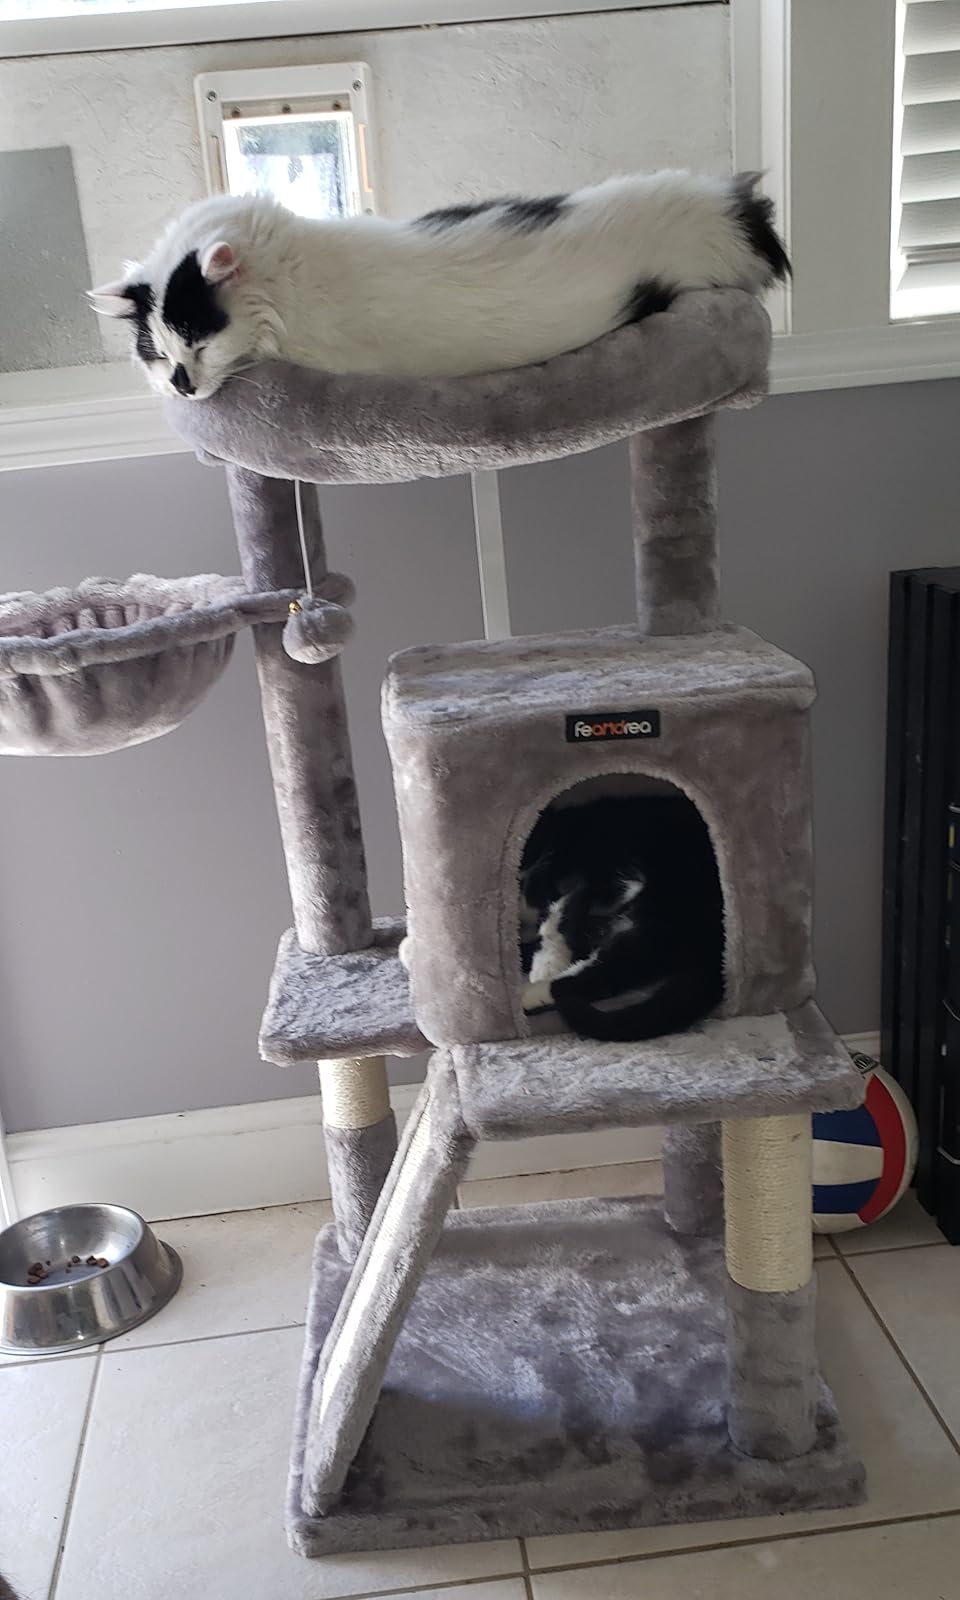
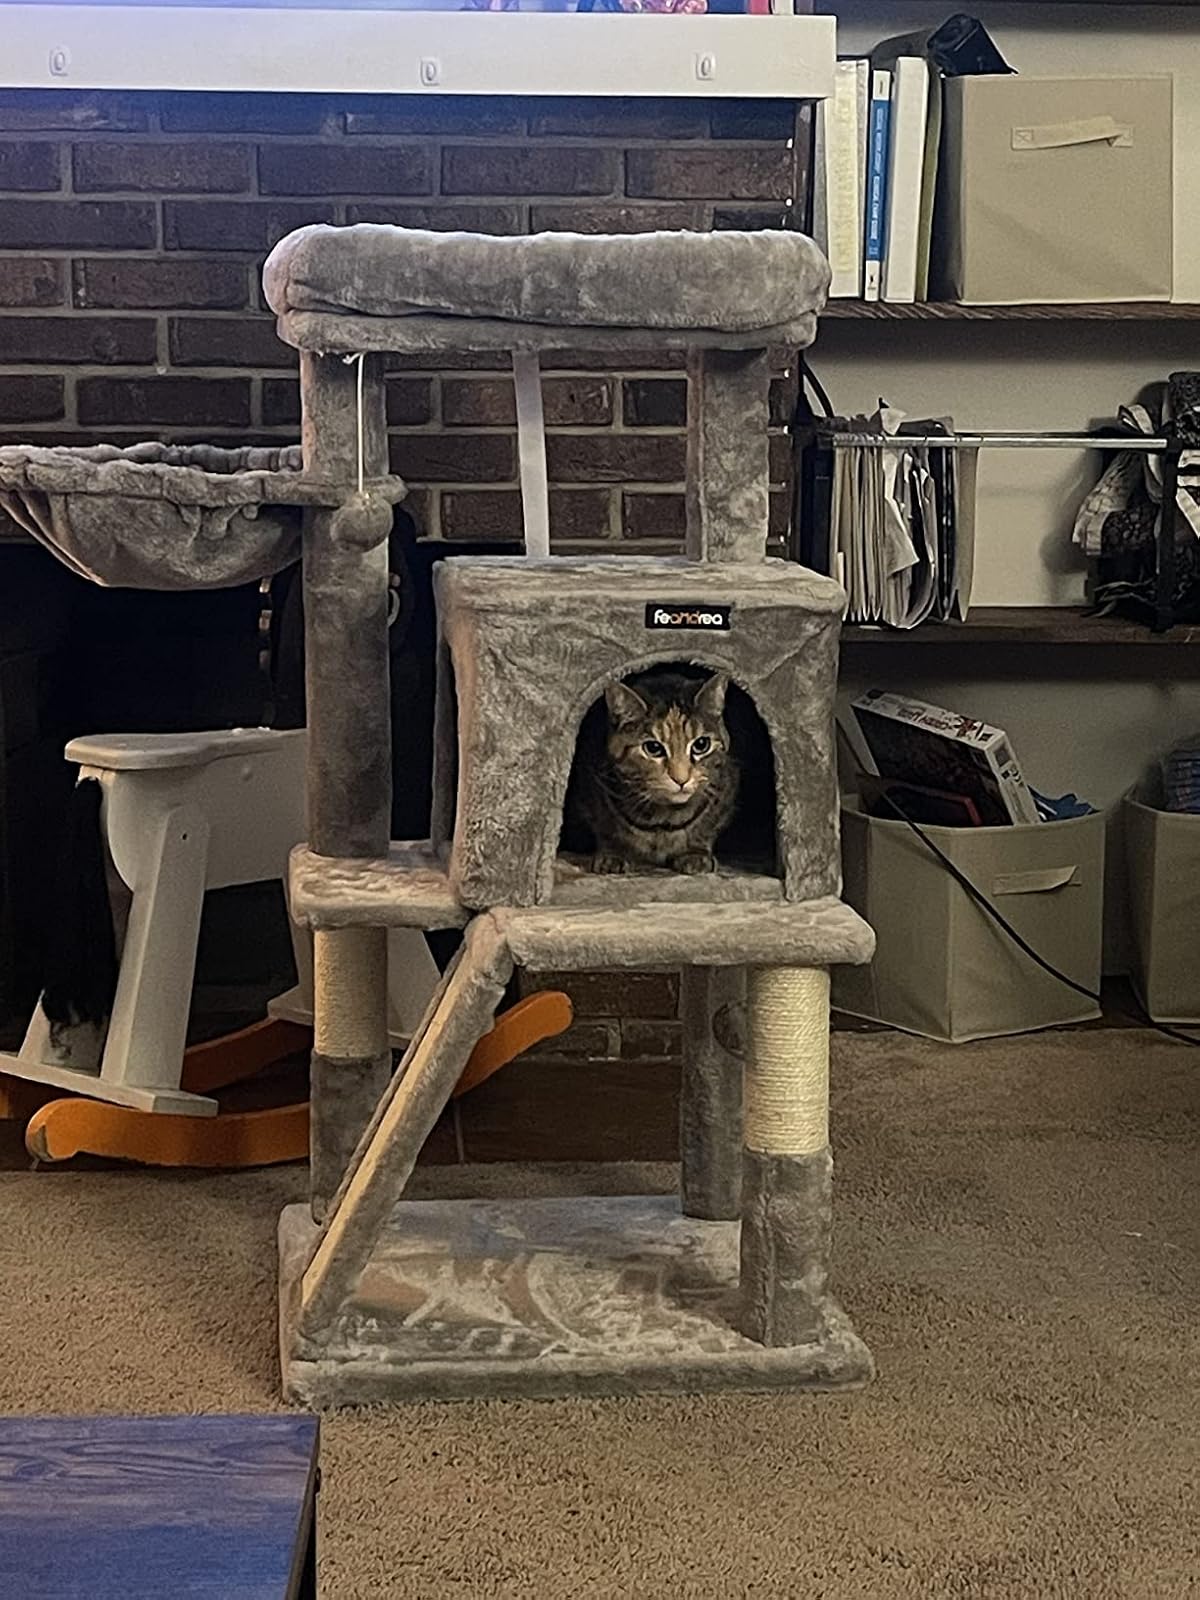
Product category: items_cat tree
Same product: yes